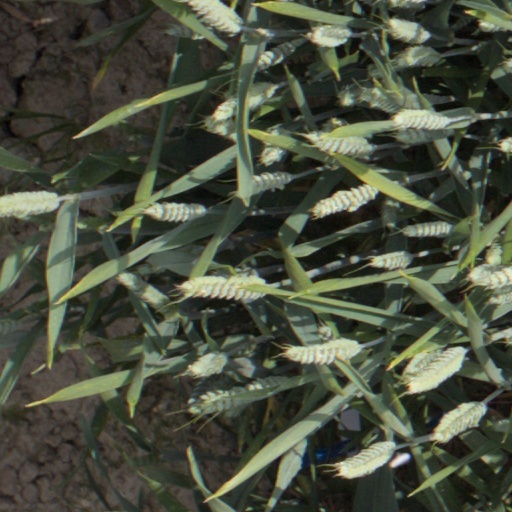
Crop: wheat